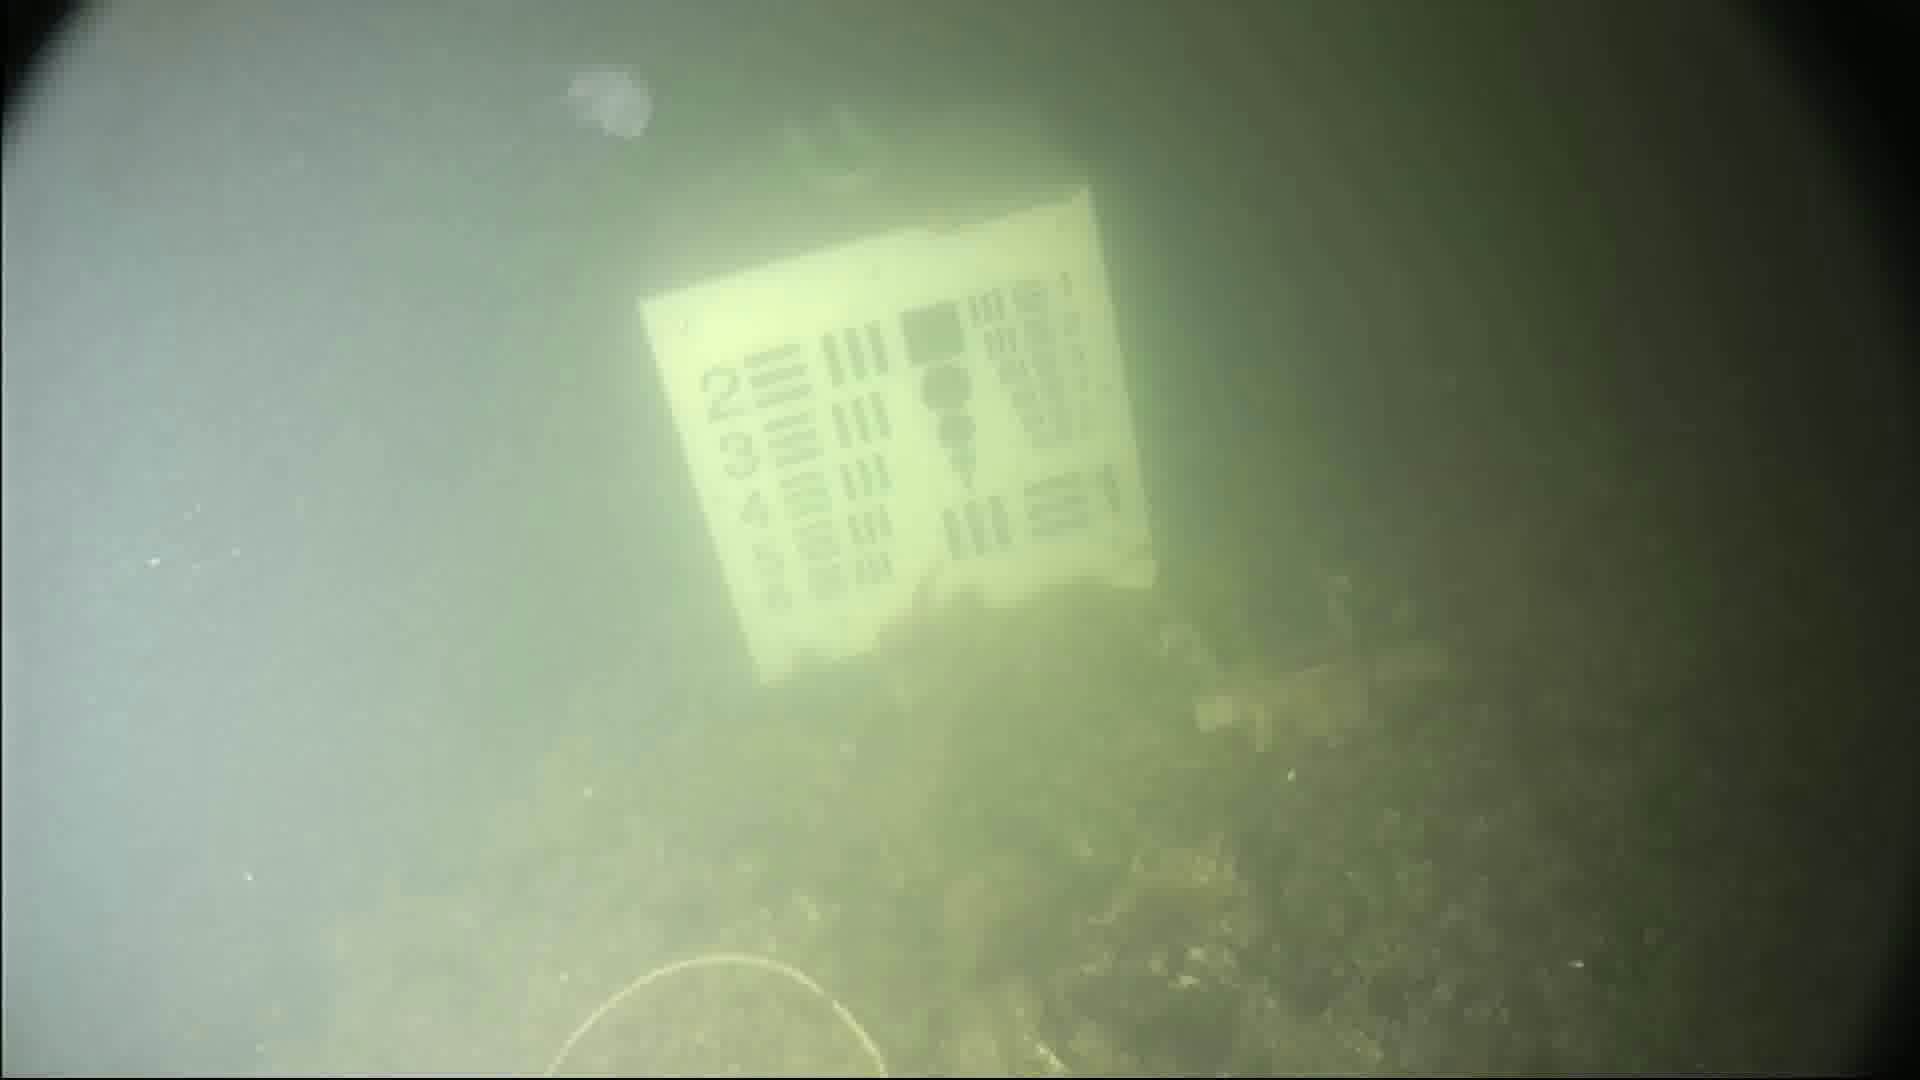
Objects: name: jellyfish